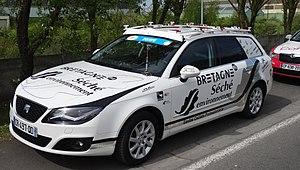
Reportage réalisé le jeudi 17 avril à l'occasion du départ et de l'arrivée du Grand Prix de Denain 2014 à Denain, Nord, Nord-Pas-de-Calais, France.